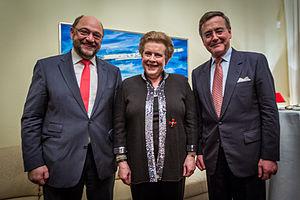
Catherine Trautmann, née Argence le 15 janvier 1951 à Strasbourg, est une femme politique française, membre du Parti socialiste.